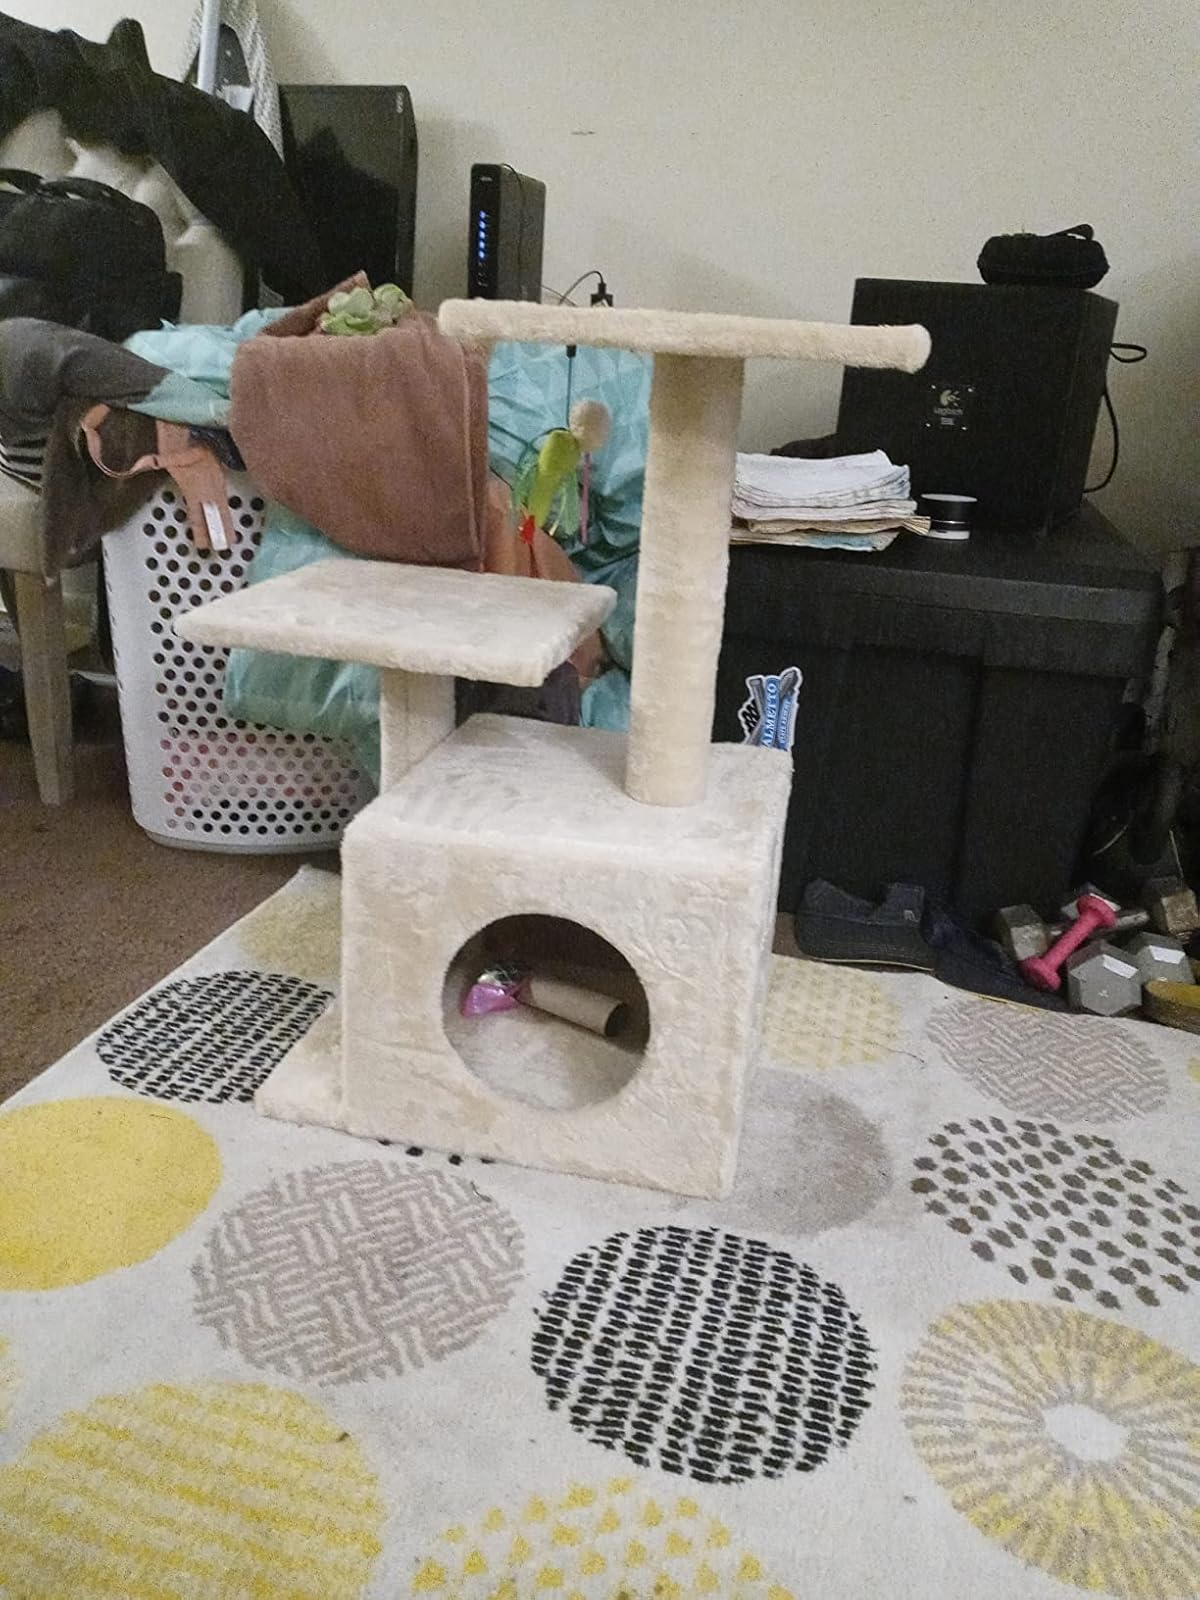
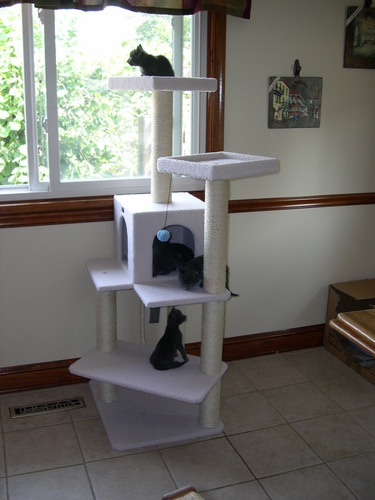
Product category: items_cat tree
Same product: no